Journey to the Centre of the Earth (album)

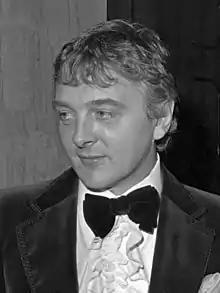
David Hemmings is the narrator

A&M considered a group of widely known musicians in Wakeman's band was crucial for the album's success, but Wakeman wanted it to be remembered for its music and not the performers. Instead he chose a group of musicians that he jammed with on Sunday evenings at the Valiant Trooper, a pub in Holmer Green in Buckinghamshire, which became a popular local attraction. "One Sunday evening I was playing keyboards with the lads when I thought, they could play "Journey" for me. I'm sure they could do the concert and do it well".